1960s

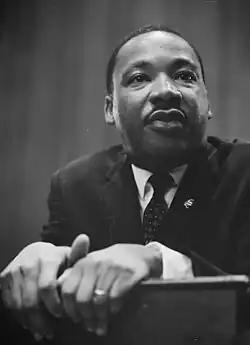
Martin Luther King, Jr.

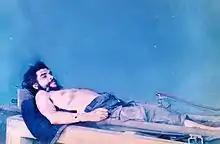
The day after Che Guevara's execution on 10 October 1967, Guevara's corpse was displayed to the news media in the laundry house of the Vallegrande hospital

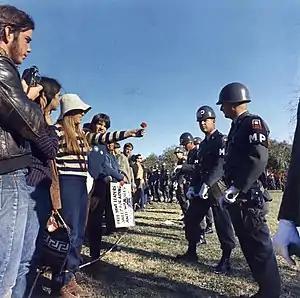
A demonstrator offers a flower to military police guarding the Pentagon during the National Mobilization Committee to End the War in Vietnam's 21 October 1967 March on the Pentagon

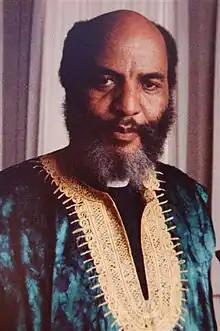
James Bevel initiated, strategized, and directed many of the major civil rights movement events of the 1960s, including the Birmingham Children's Crusade and the Selma to Montgomery march.

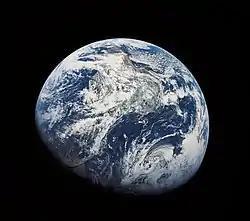
On 21 December 1968, the Apollo 8 crew took a picture, for the first time in history, of the entire Earth

In the second half of the decade, young people began to revolt against the conservative norms of the old time, as well as remove themselves from mainstream liberalism, in particular the high level of materialism which was so common during the era. This created a "counterculture" that sparked a social revolution throughout much of the Western world. It began in the United States as a reaction against the conservatism and social conformity of the 1950s, and the U.S. government's extensive military intervention in Vietnam. The youth involved in the popular social aspects of the movement became known as hippies. These groups created a movement toward liberation in society, including the sexual revolution, questioning authority and government, and demanding more freedoms and rights for women and minorities. The Underground Press, a widespread, eclectic collection of newspapers served as a unifying medium for the counterculture. The movement was also marked by the first widespread, socially accepted drug use (including LSD and marijuana) and psychedelic music.